Christ and the Samaritan Woman (Carracci)

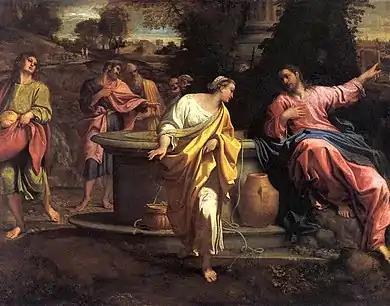
"Christ and the Samaritan Woman" (1593–1594)

Christ and the Samaritan Woman or The Woman at the Well is a 1593–1594 oil on canvas painting by the Italian Baroque artist Annibale Carracci, painted as part of the same scheme as the Palazzo Sampieri frescoes. Several years later he also produced a much smaller autograph copy with variations, now in the Museum of Fine Arts, Budapest.